Xubuntu

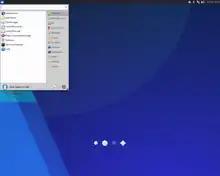
Xubuntu 17.04 "Zesty Zapus"

This version continued the then-porting of Xfce panel plugins and applications from 16.10, along with a slight refresh of core theming to improve GTK3 support. It is also the first Xubuntu version to install a swap file instead of the former swap partition.